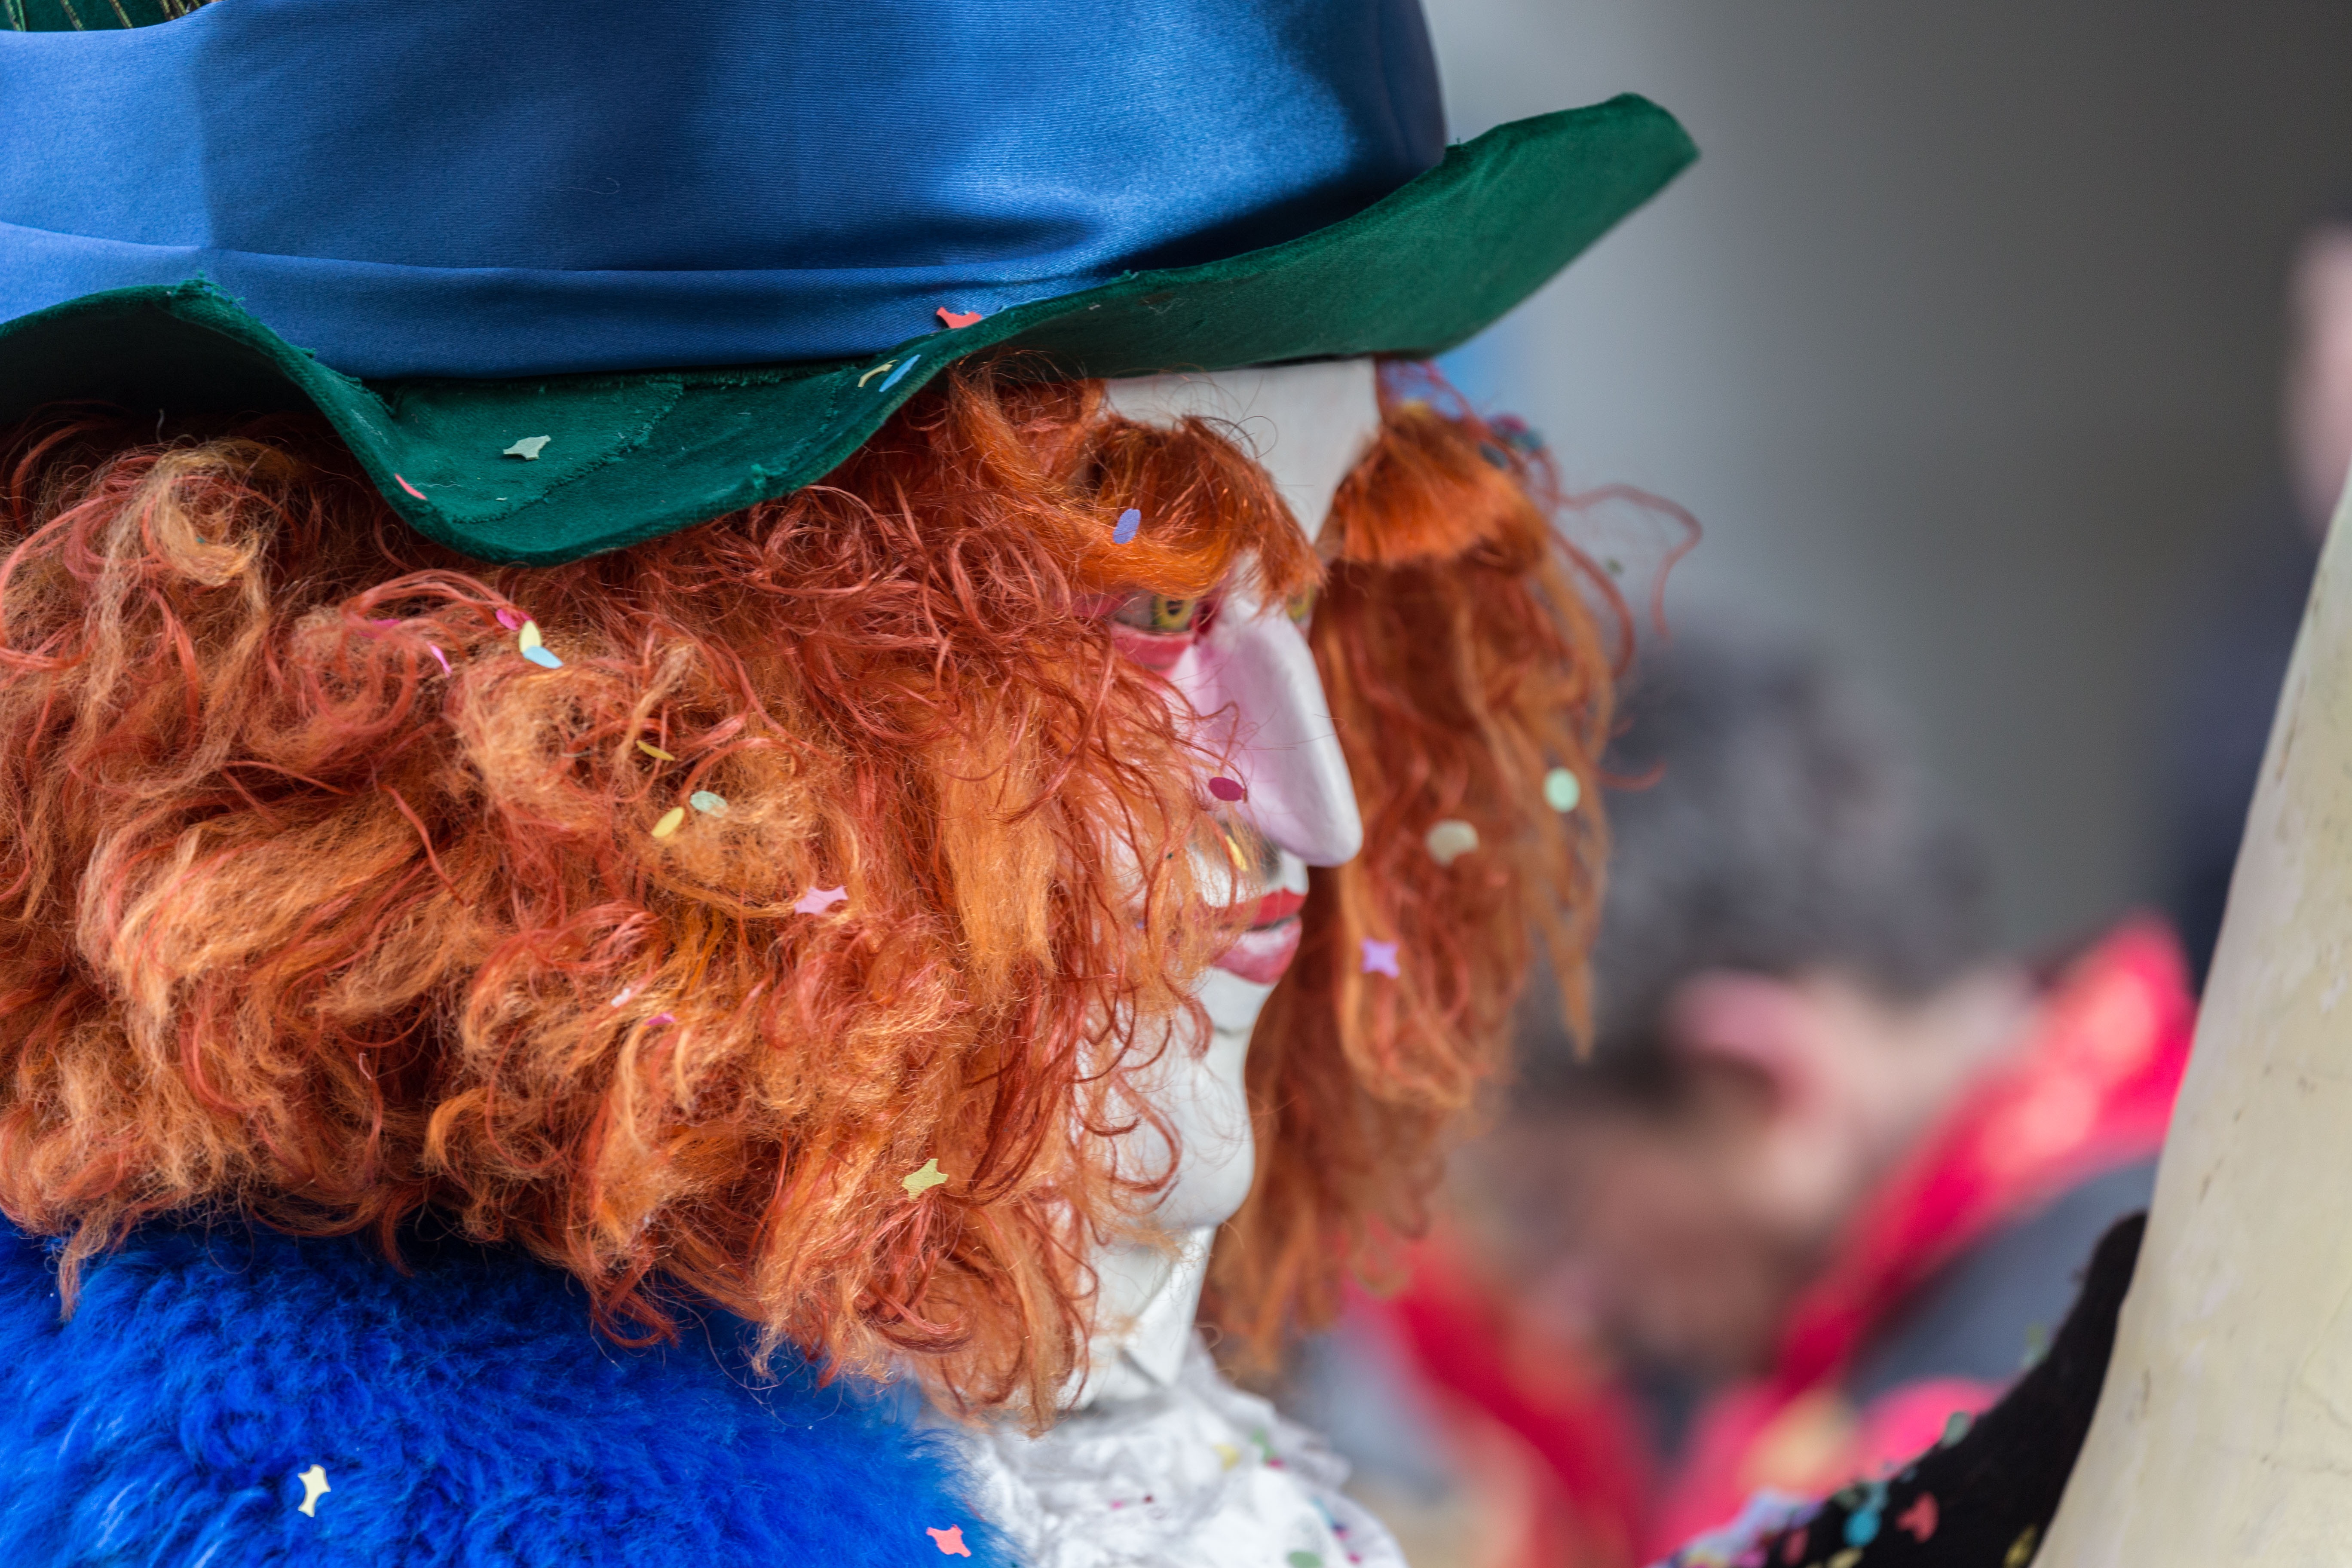
red, carnival, color, blue, clothing, 2015, mask, lucerne, costume, panel